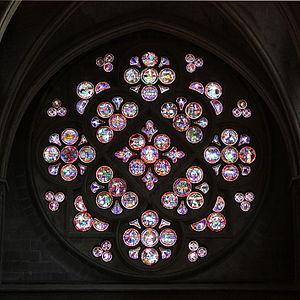
La cathédrale Notre-Dame de Lausanne est l'un des principaux monuments gothiques en Suisse. Vouée au culte protestant depuis 1536, elle domine la ville vaudoise de Lausanne, en Suisse.